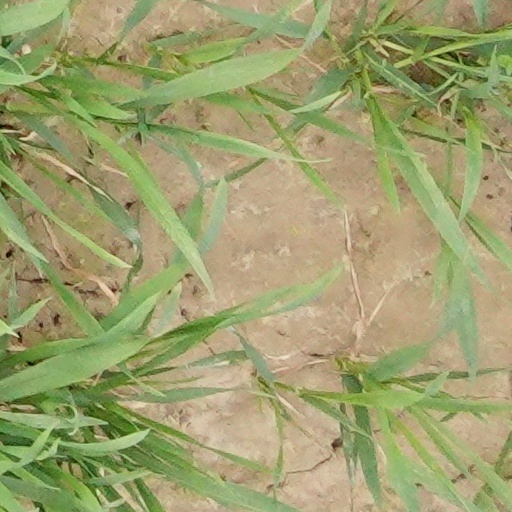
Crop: wheat